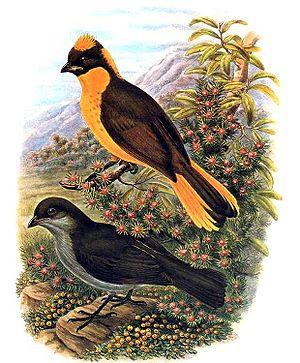
Le Jardinier de Newton est une espèce d'oiseau jardinier originaire d'Australie. C'est une espèce monotypique, et la seule espèce du genre Prionodura.